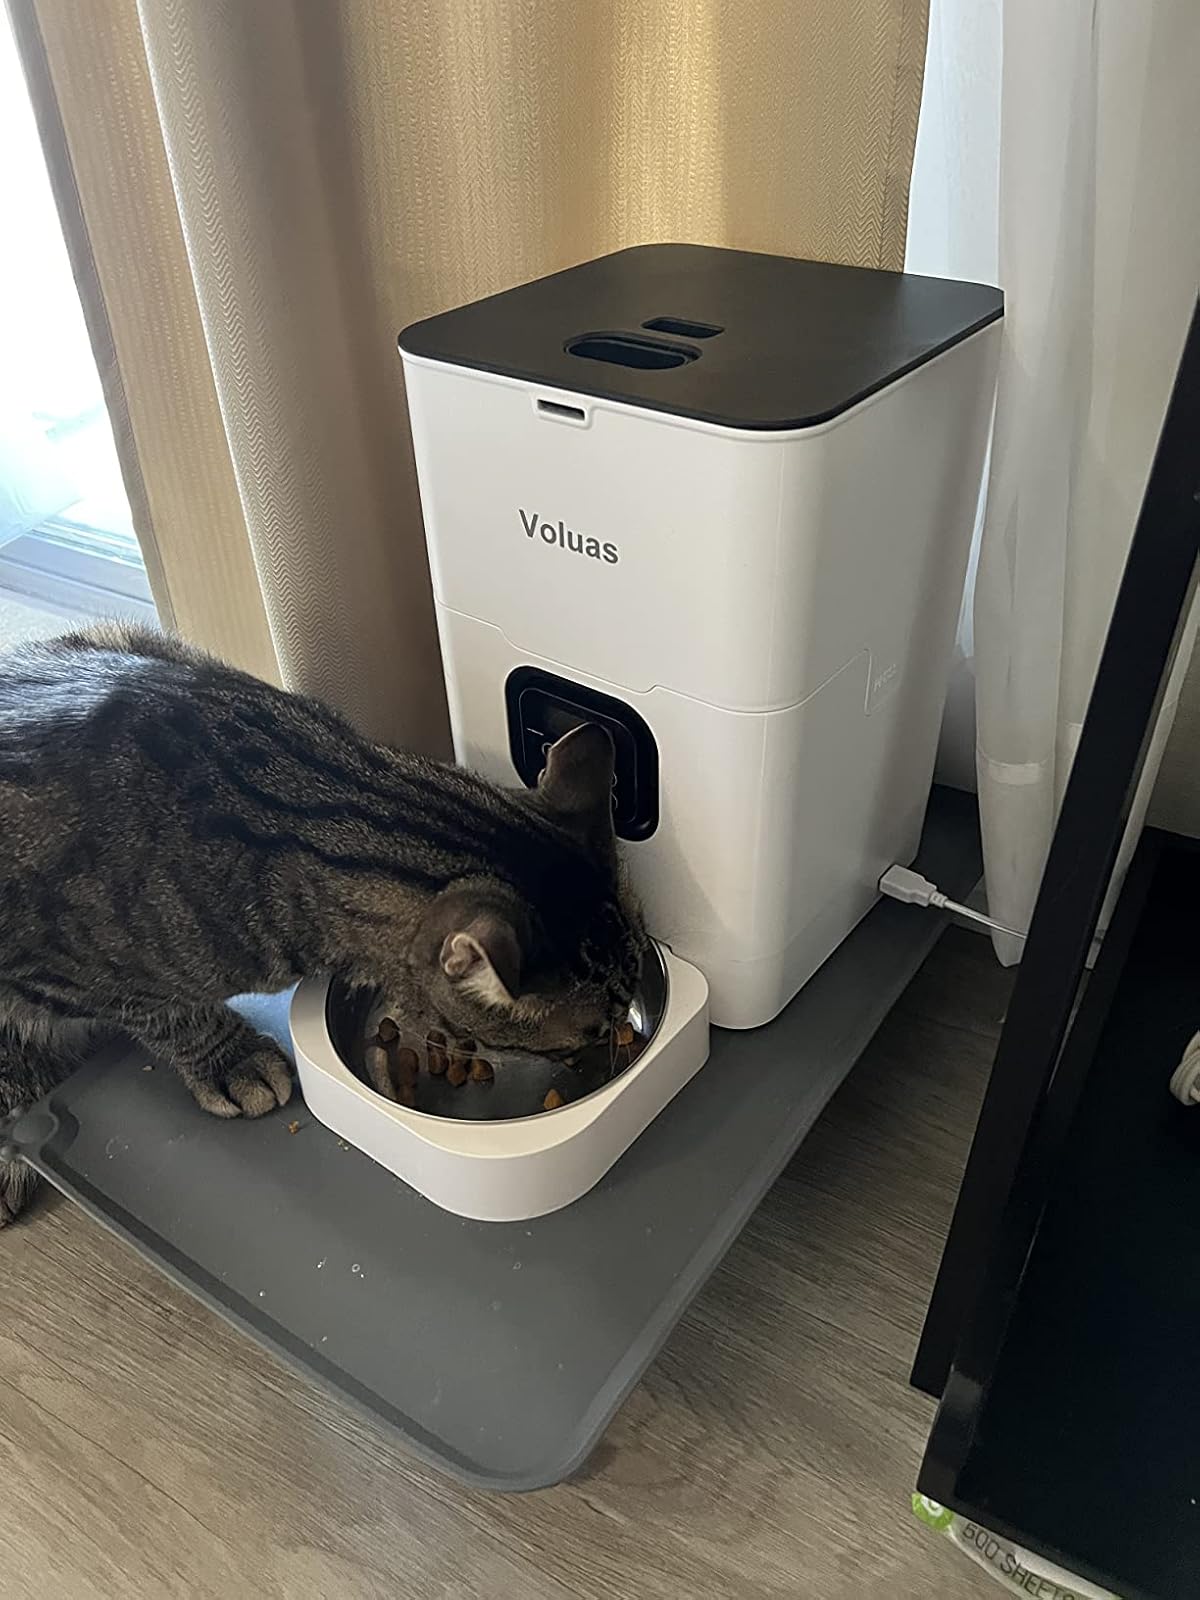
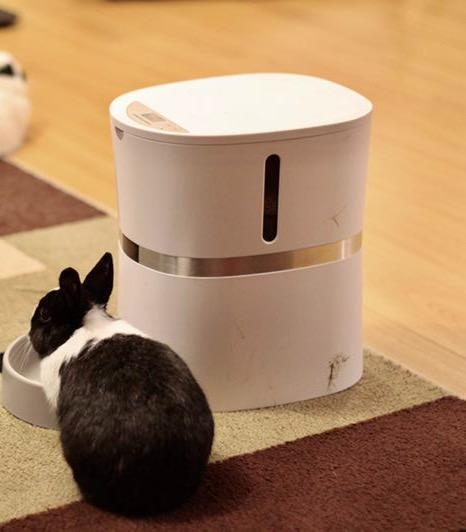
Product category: items_feeder
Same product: no